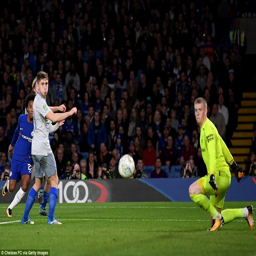
football player fires off a shot to score second goal of the game with just injury time left to play